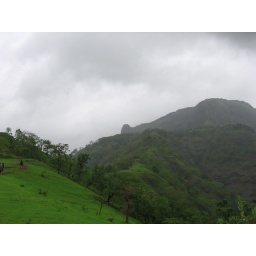
The small projection exactly in the middle of the pic is one tree hill